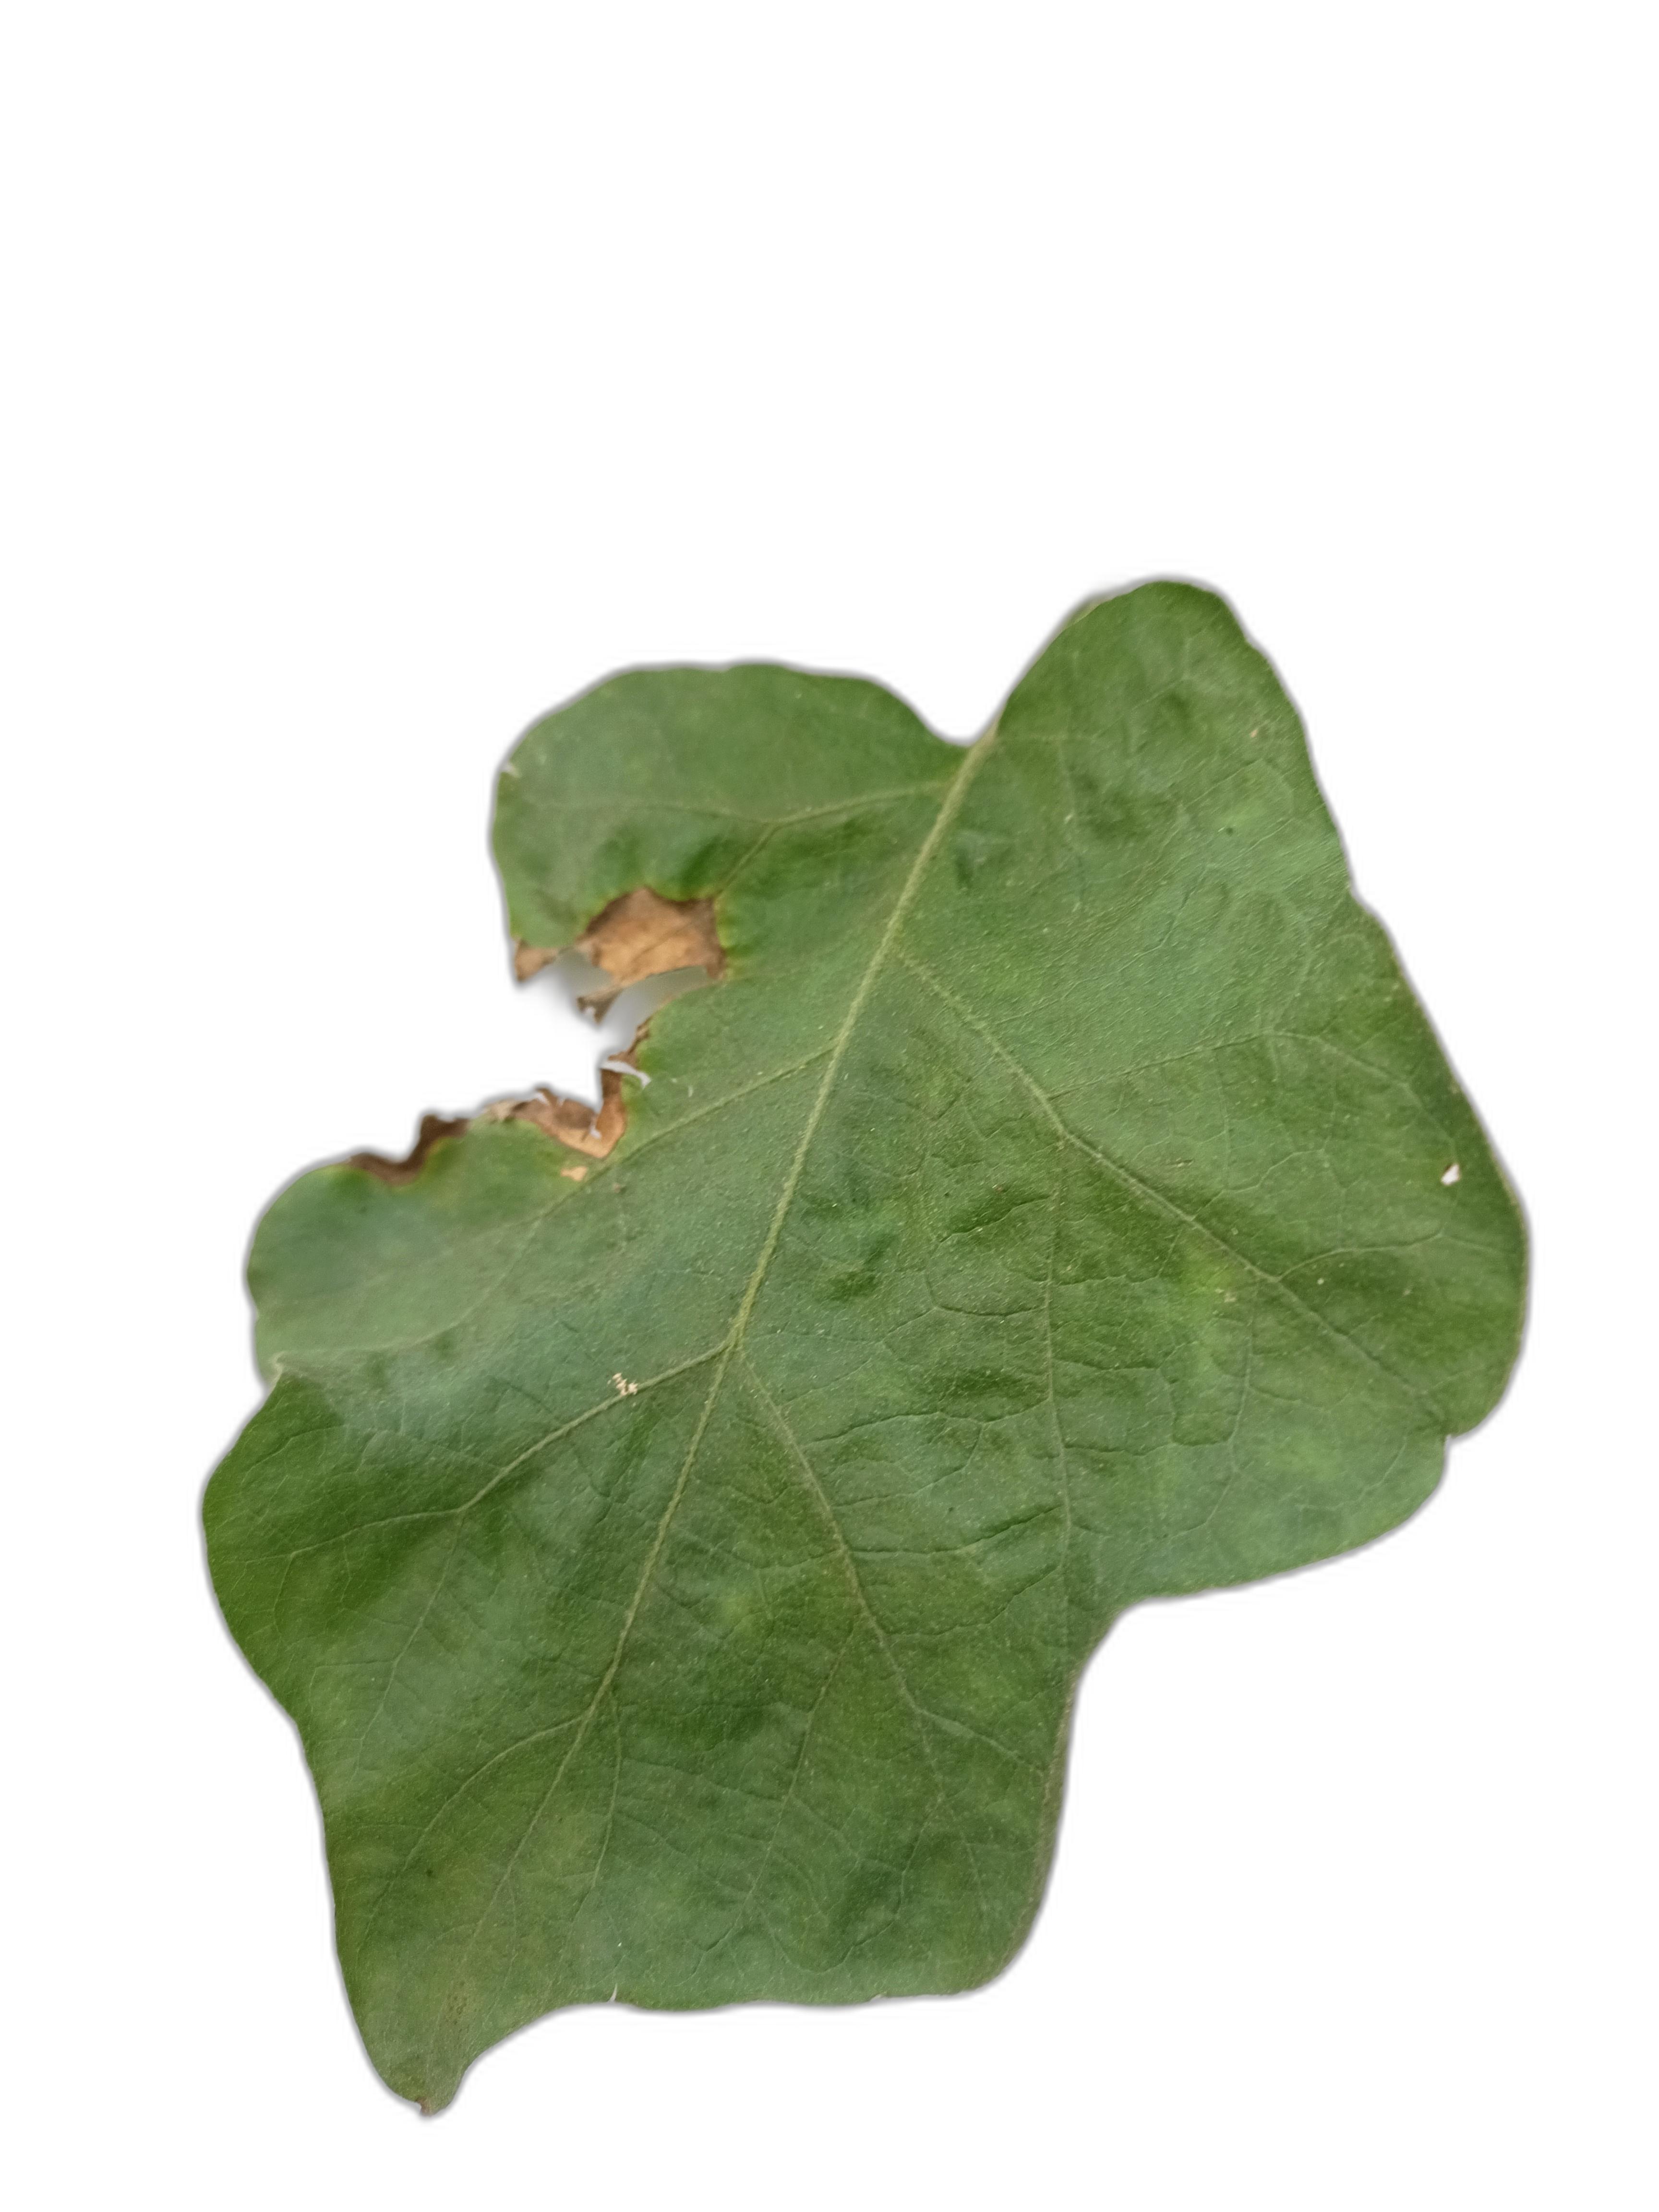
Label: Insect Pest Disease